Jacob Riis

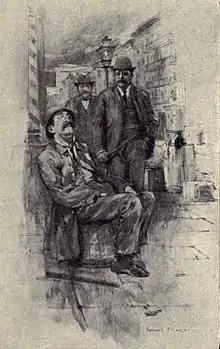
Riis walks the beat in New York City behind his friend and fellow reformer, NYC Police Commissioner, Theodore Roosevelt (1894 – Illustration from Riis's autobiography)

In his earlier years Riis had lost six of his brothers who died of tuberculosis, which was occurring in alarming proportions in Europe and the United States. In 1906 Riis received a letter from a family member in Denmark, with a postage stamp and Christmas seal affixed to it, informing him of the great success Christmas seals were experiencing in Denmark in raising funds to fight tuberculosis. Given the plight that befell his brothers, Riis became very interested, especially in the efforts of Einar Holbøll who was responsible for the issuing of Christmas seals, which were being sold at Danish post offices. The sale of Christmas seals had experienced great success in Denmark, and Sweden also. Inspired by the news, Riis was compelled to write an article in a magazine about the dreaded disease and the success of Christmas seals, entitled "Christmas stamps", urging that such a program be adopted in the United States. Though his idea was supported by a few doctors and hospitals, it was generally shrugged off by the greater population who assumed there was simply no way to deal with the disease. When Emily Bissell, secretary of the Delaware Red Cross, read Riis's article she thought the idea had great promise. After overcoming initial skepticism she persuaded a printer to produce 50,000 Christmas seals on credit. After getting permission from the Delaware Postmaster, they were sold in various post offices in Delaware. The idea quickly took hold. Through the efforts of Jacob Riis and Emily Bissell, along with the Red Cross, the first Christmas seals saw great success in raising funds in the United States in 1907 and thereafter.